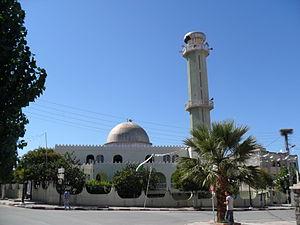
La mosquée de Kaous (Algérie)
Kaous est une commune de la wilaya de Jijel en Algérie.